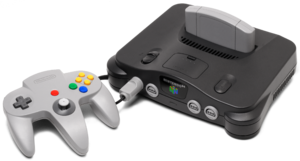
Une console de jeu vidéo Nintendo 64 avec une commande grise.
South Park est un jeu vidéo de tir à la première personne édité et distribué par Acclaim, initialement commercialisé aux États-Unis sur console Nintendo 64 le 21 décembre 1998 puis adapté et commercialisé sur systèmes Microsoft Windows le 9 mars 1999 et sur PlayStation le 30 septembre 1999. Une adaptation sur Game Boy Color est en phase de développement dès 1998 mais par la suite annulé par les créateurs de la série Matt Stone et Trey Parker car ils considéraient que le jeu ne pourrait être idéalement retranscrit sur cette console portable.
L'histoire des consoles de jeux vidéo de cinquième génération représente l'ère des consoles 32 et 64 bits. Le marché est dominé par trois consoles, la PlayStation, la Saturn et la Nintendo 64. C'est la PlayStation qui a le plus de succès. La 3DO et la Jaguar font également partie de cette ère mais leur marketing est faible et elles ne retiennent pas l'attention. Deux nouvelles versions de la Game Boy apparaissent, la Game Boy Color et la Game Boy Light. Cette génération commence en 1993 et se termine en 2006.
La Nintendo 64, également connue sous les noms de code Project Reality et Ultra 64 lors de sa phase de développement, est une console de jeux vidéo de salon, sortie en 1996, du constructeur japonais Nintendo en collaboration avec Silicon Graphics. Elle fut la dernière des consoles de salon de cinquième génération à être sortie.